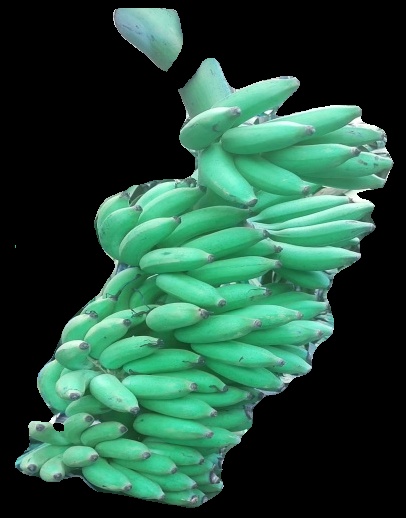
Variety: elakki-bale
Grade: grade1